General Cable

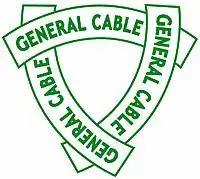
General Cable's 1927 logo, representing three lengths of cable overlaid on one another

When General Cable officially formed in 1927, the company introduced its first trademark logo.